Salvatore Diomante

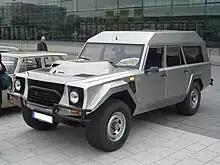
Lamborghini LM002 conversion by Diomante

In the eighties, Diomante offered stretched versions of several Italian cars. A long wheelbase Fiat 131 and a Maserati Quattroporte elongated by 65 cm were some of his efforts. The Quattroporte offered a sumptuous interior and a correspondingly high price tag of 210 million lire. The stretched 131, called the SD 131 Diplomatic, sat on a 60 cm longer wheelbase than usual and was thus nearly 5 metres long. It was a four-door sedan with an added middle row of seats. Diomante also constructed a stretched station wagon version of the Lamborghini LM002 for the Sultan of Brunei. They also carried out stretched conversions and landaulettes on Rolls-Royce and Bentley basis.